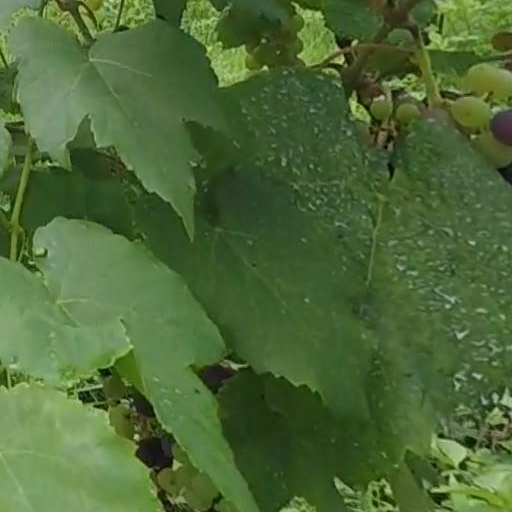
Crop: grape